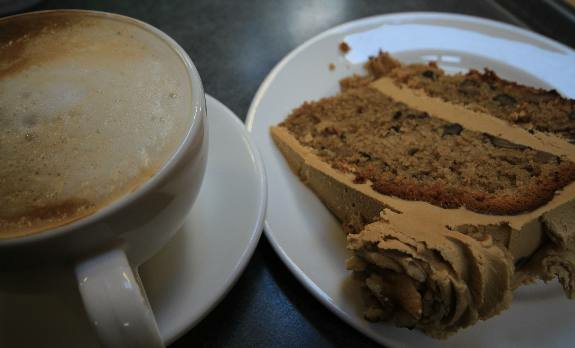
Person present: No